Pittsburgh Panthers

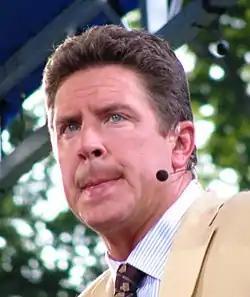
Hall of Fame quarterback Dan Marino played at Pitt from 1979 to 1982

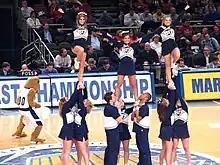
Pitt Cheerleaders

The history rich University of Pittsburgh Varsity Marching Band was founded in 1911 and performs at sports and other events, including at every home football game and select away football games. Its constituent group, the Pitt Pep Band, performs at all home basketball games and at post-season away games. The Pitt Band's drumline, known as The Crew, also performs at football games and occasionally at select basketball games. The Band also oversees the Golden Girls majorette group. The Pitt Band is directed by Dr. Brad Townsend.